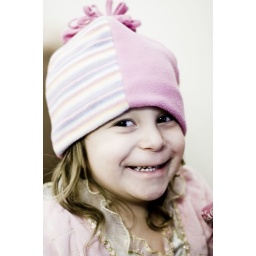
Madison loves to dress up in her princess dress and this hat